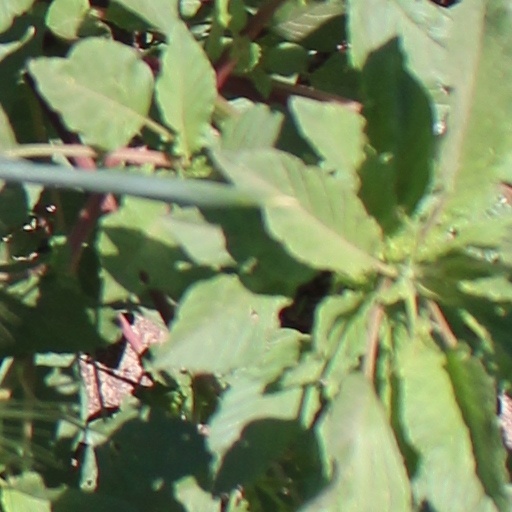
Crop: wheat